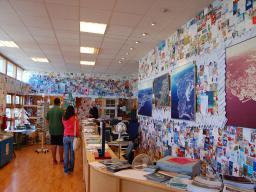
Label: Background_without_leaves